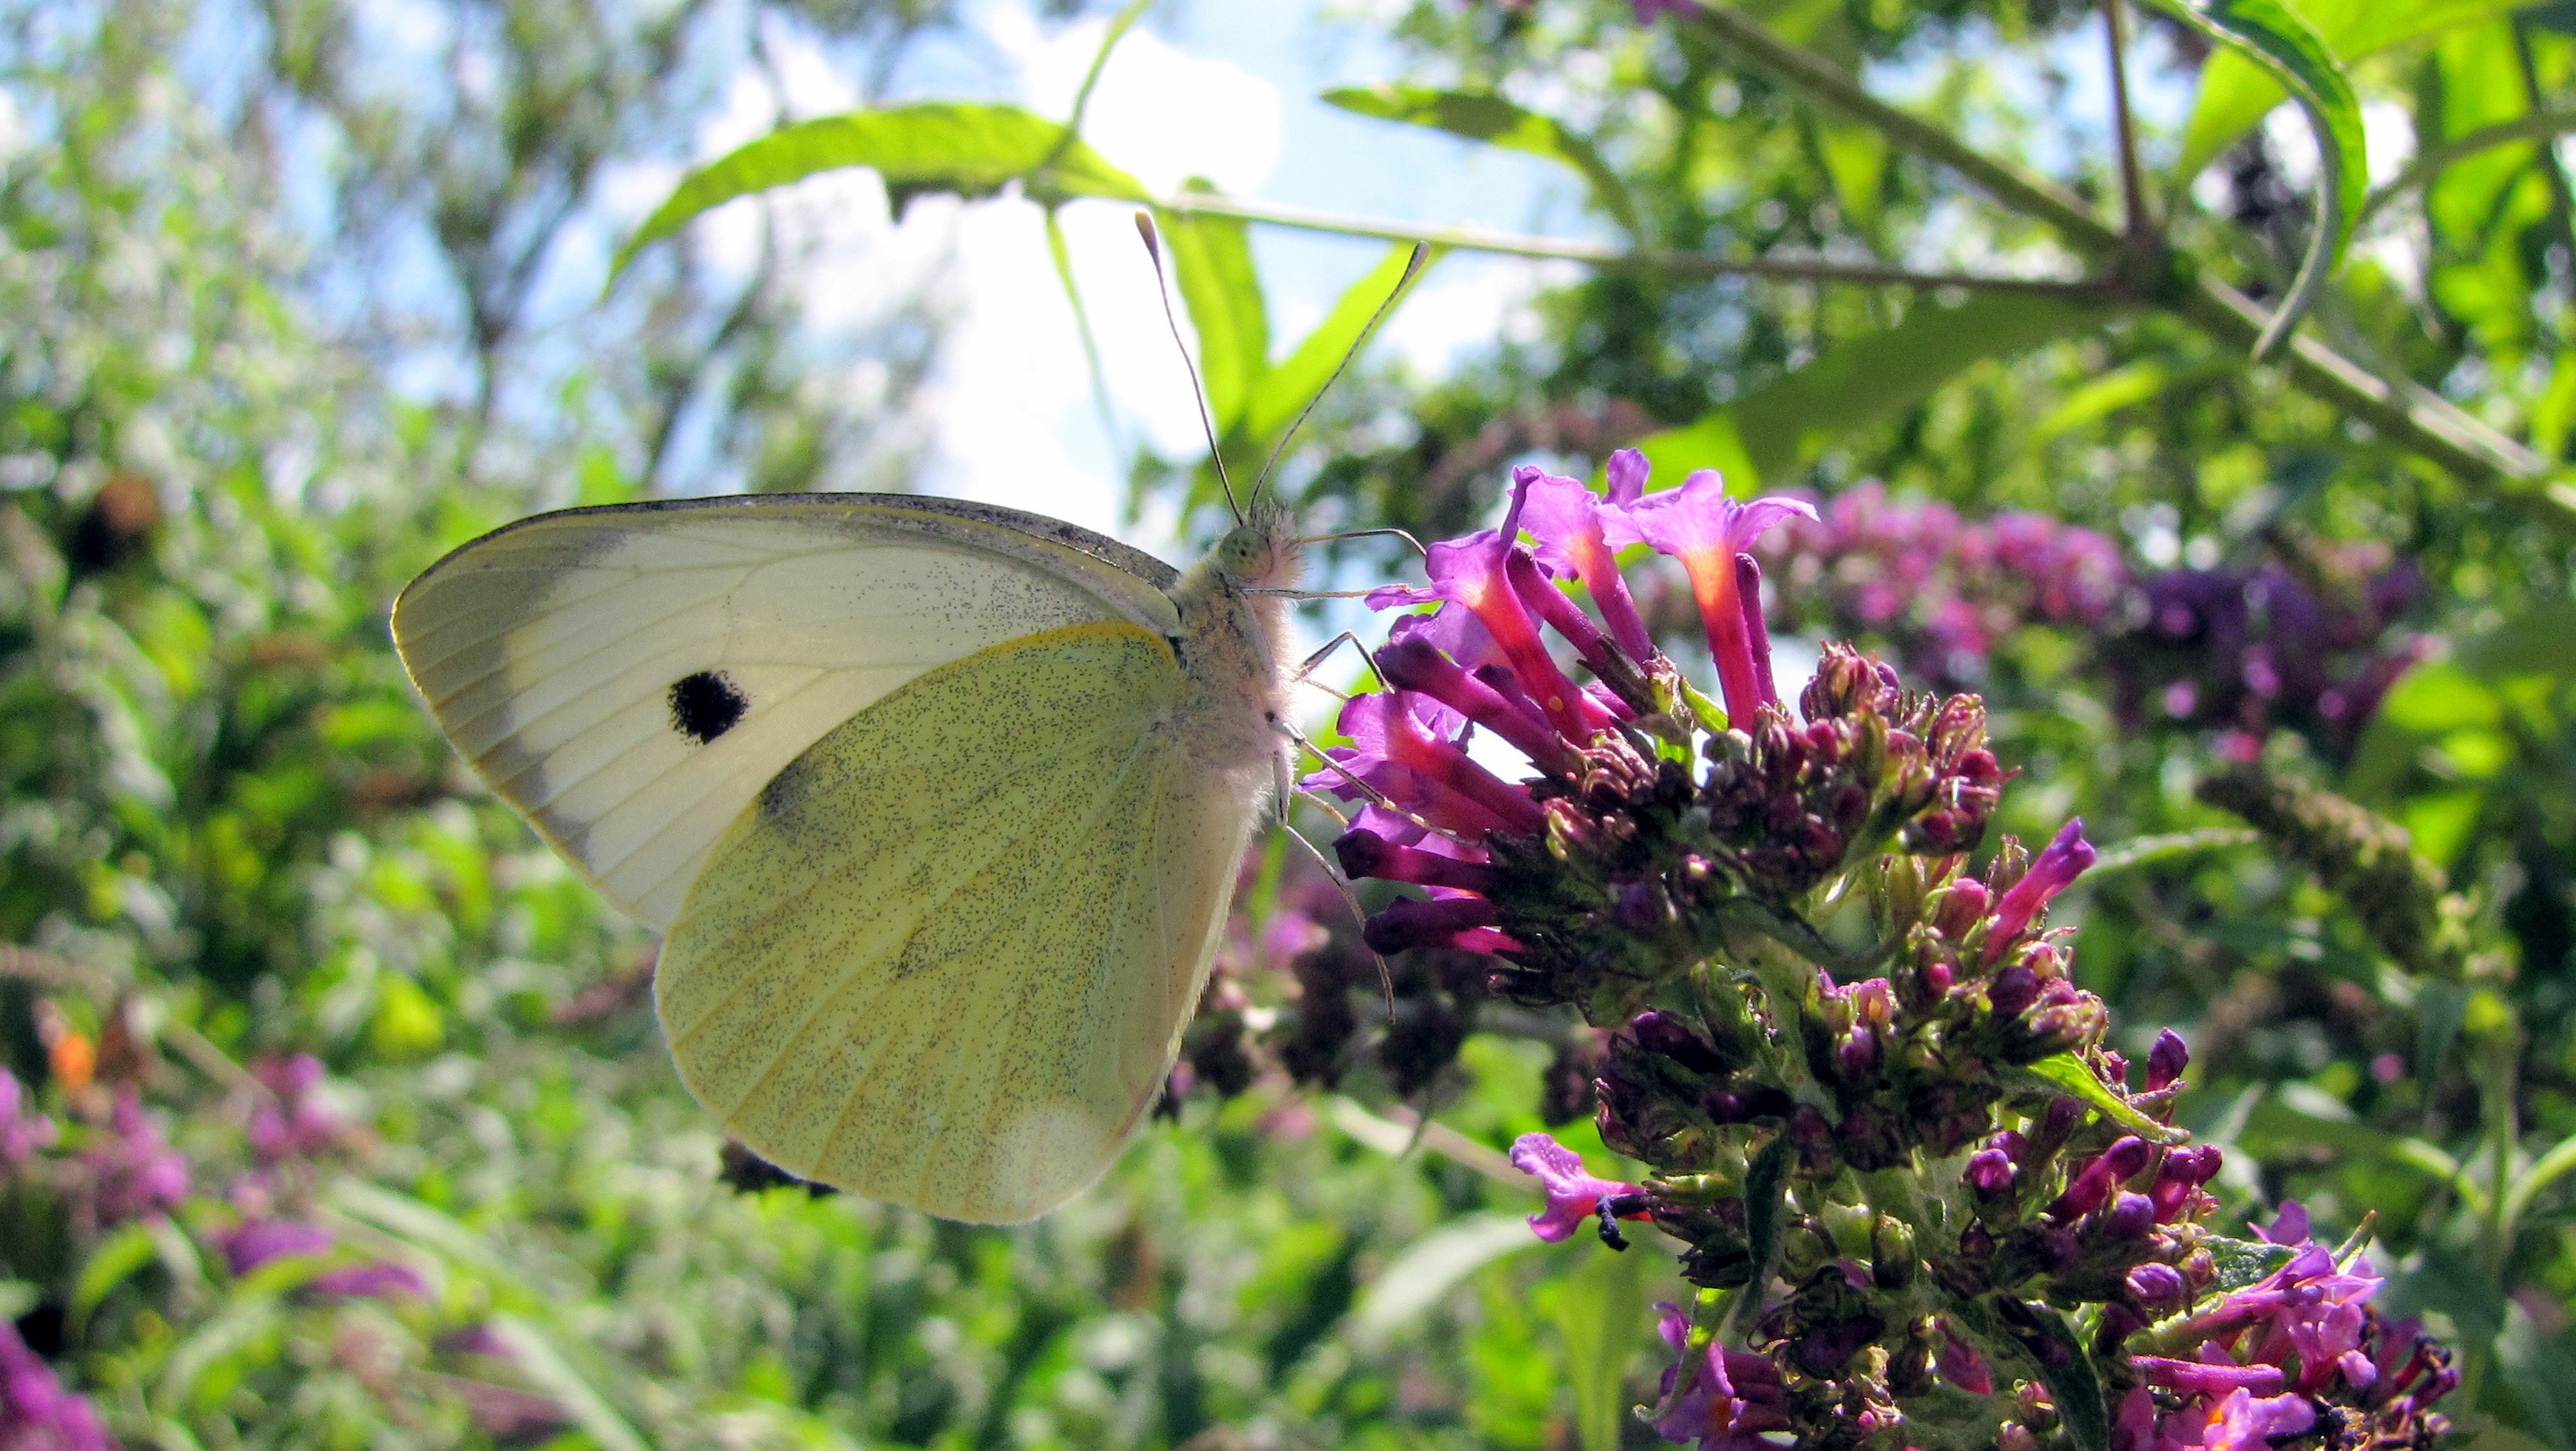
nature, grass, white, lawn, meadow, leaf, flower, green, insect, botany, butterfly, garden, flora, fauna, invertebrate, wildflower, lilac, woodland, nectar, macro photography, pollinator, moths and butterflies